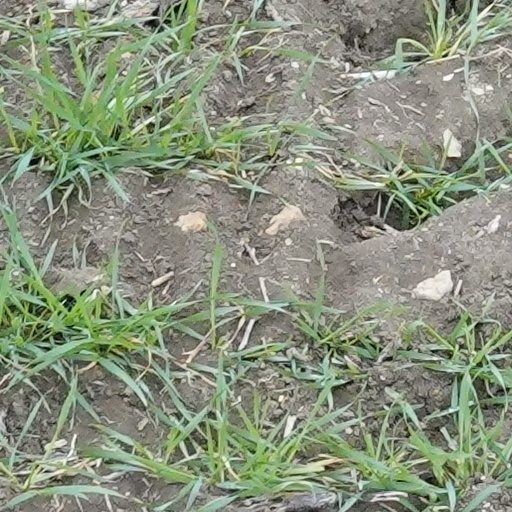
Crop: wheat